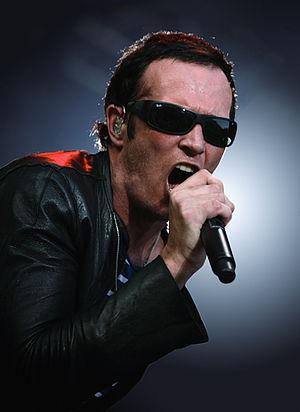
Scott Weiland est un chanteur américain né le 27 octobre 1967 à Santa Cruz, en Californie, et mort le 3 décembre 2015 à Bloomington, dans le Minnesota. Il est l'ancien chanteur des groupes de rock Stone Temple Pilots et Velvet Revolver. Il a aussi sorti quelques albums en solo, dont le dernier en date, Blaster, le 31 mars 2015.